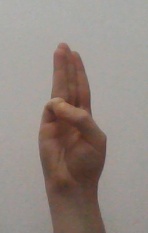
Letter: thaa